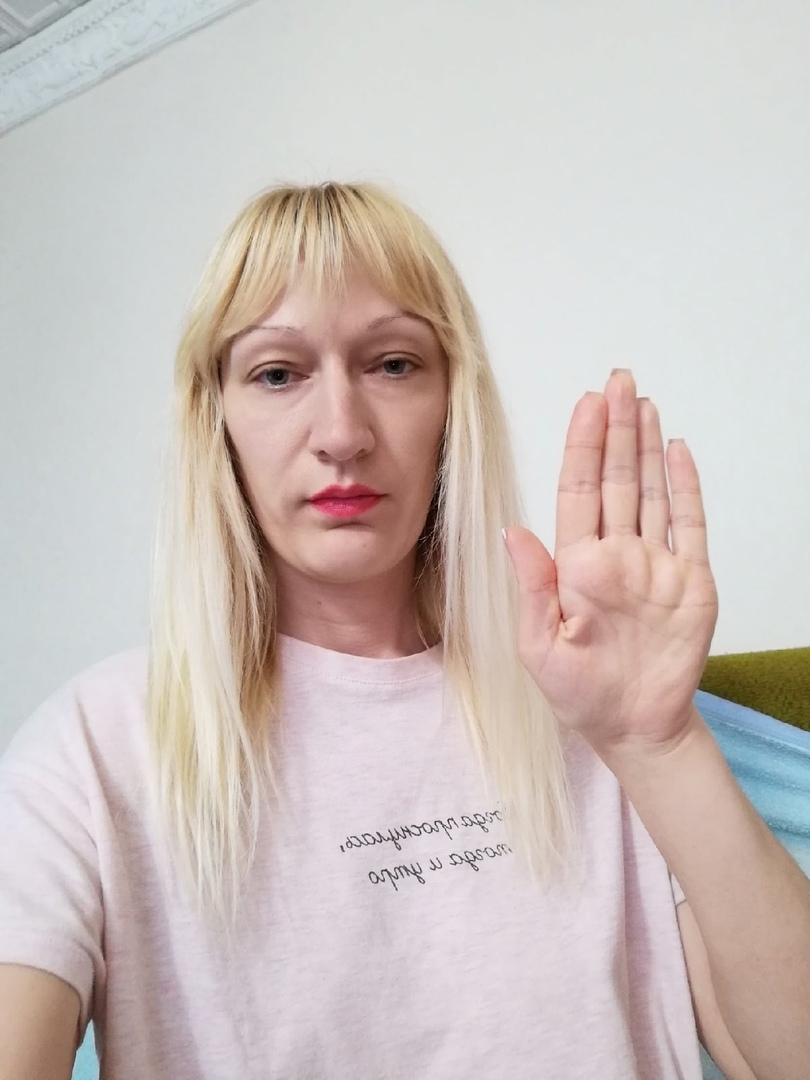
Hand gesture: stop